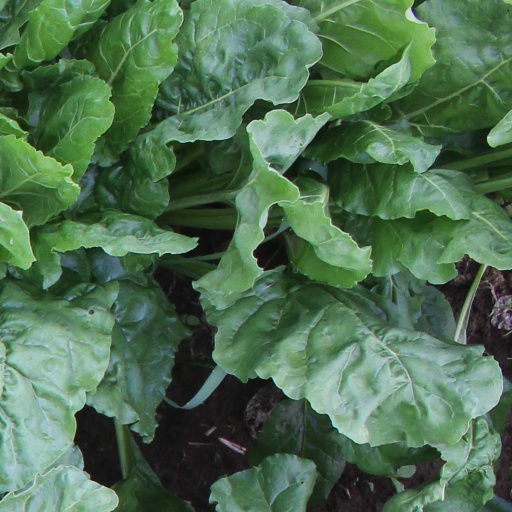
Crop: sugar beet